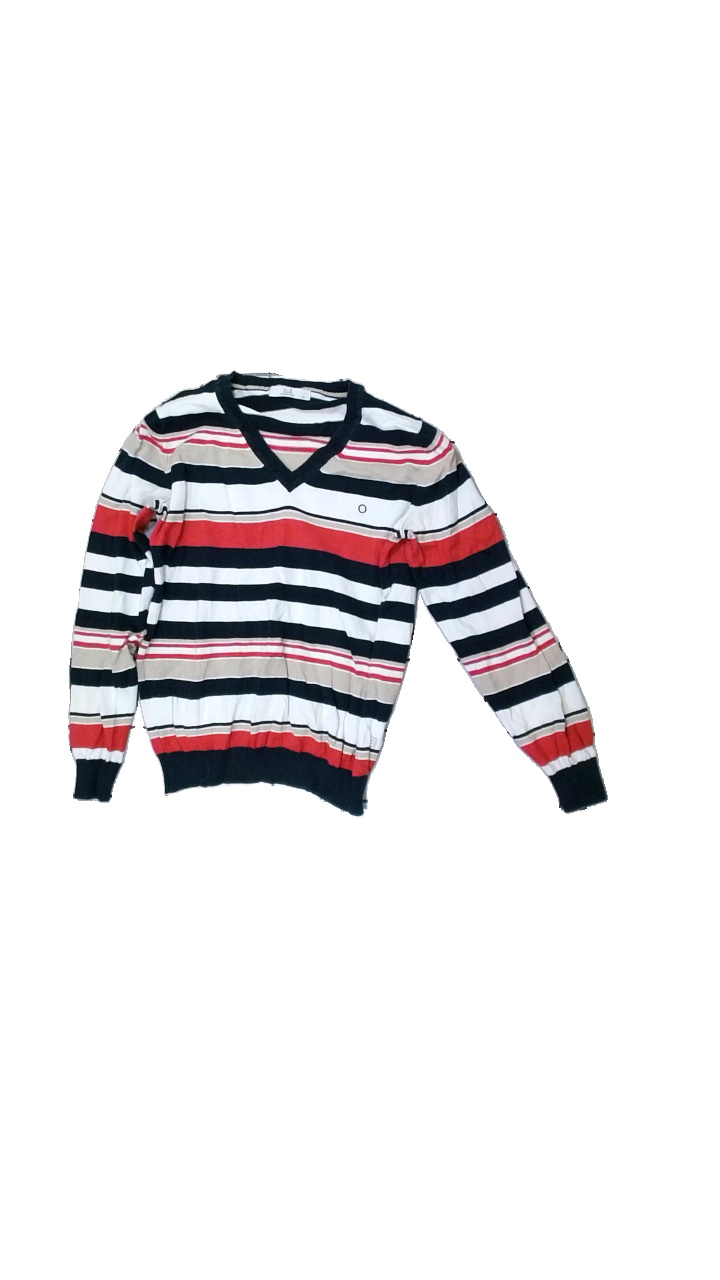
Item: Sweater (Ladies)
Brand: Ole
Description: striped sweater
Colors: Red, Blue, White, Multicolor
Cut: Regular, V-collar
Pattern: Striped
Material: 100% Cotton
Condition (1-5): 2
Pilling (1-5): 5
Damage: hole
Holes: Major
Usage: Recycle
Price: <50